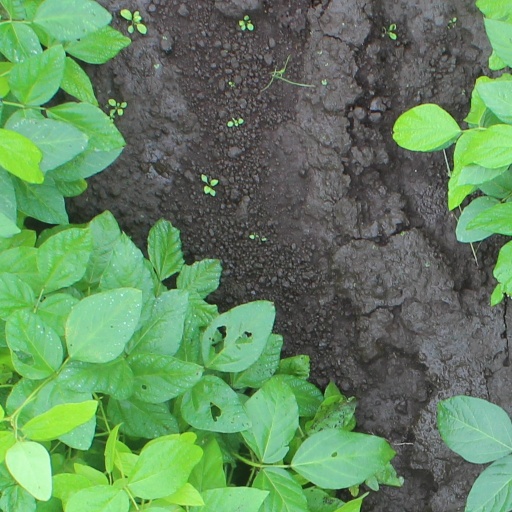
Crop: soybean